British Army during the American Revolutionary War

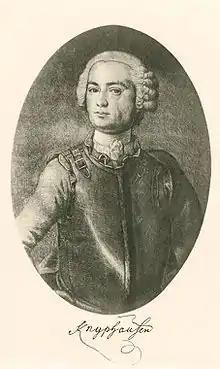
Lieutenant General Wilhelm von Knyphausen, who commanded Hessian forces during the American Revolutionary War

The distance between the colonies and the British Isles meant logistics were stretched to breaking point, with the army often running out of food and supplies in the field, and forced to live off the land. Soldiers spent a great deal of time cleaning and preparing their clothing and equipment.